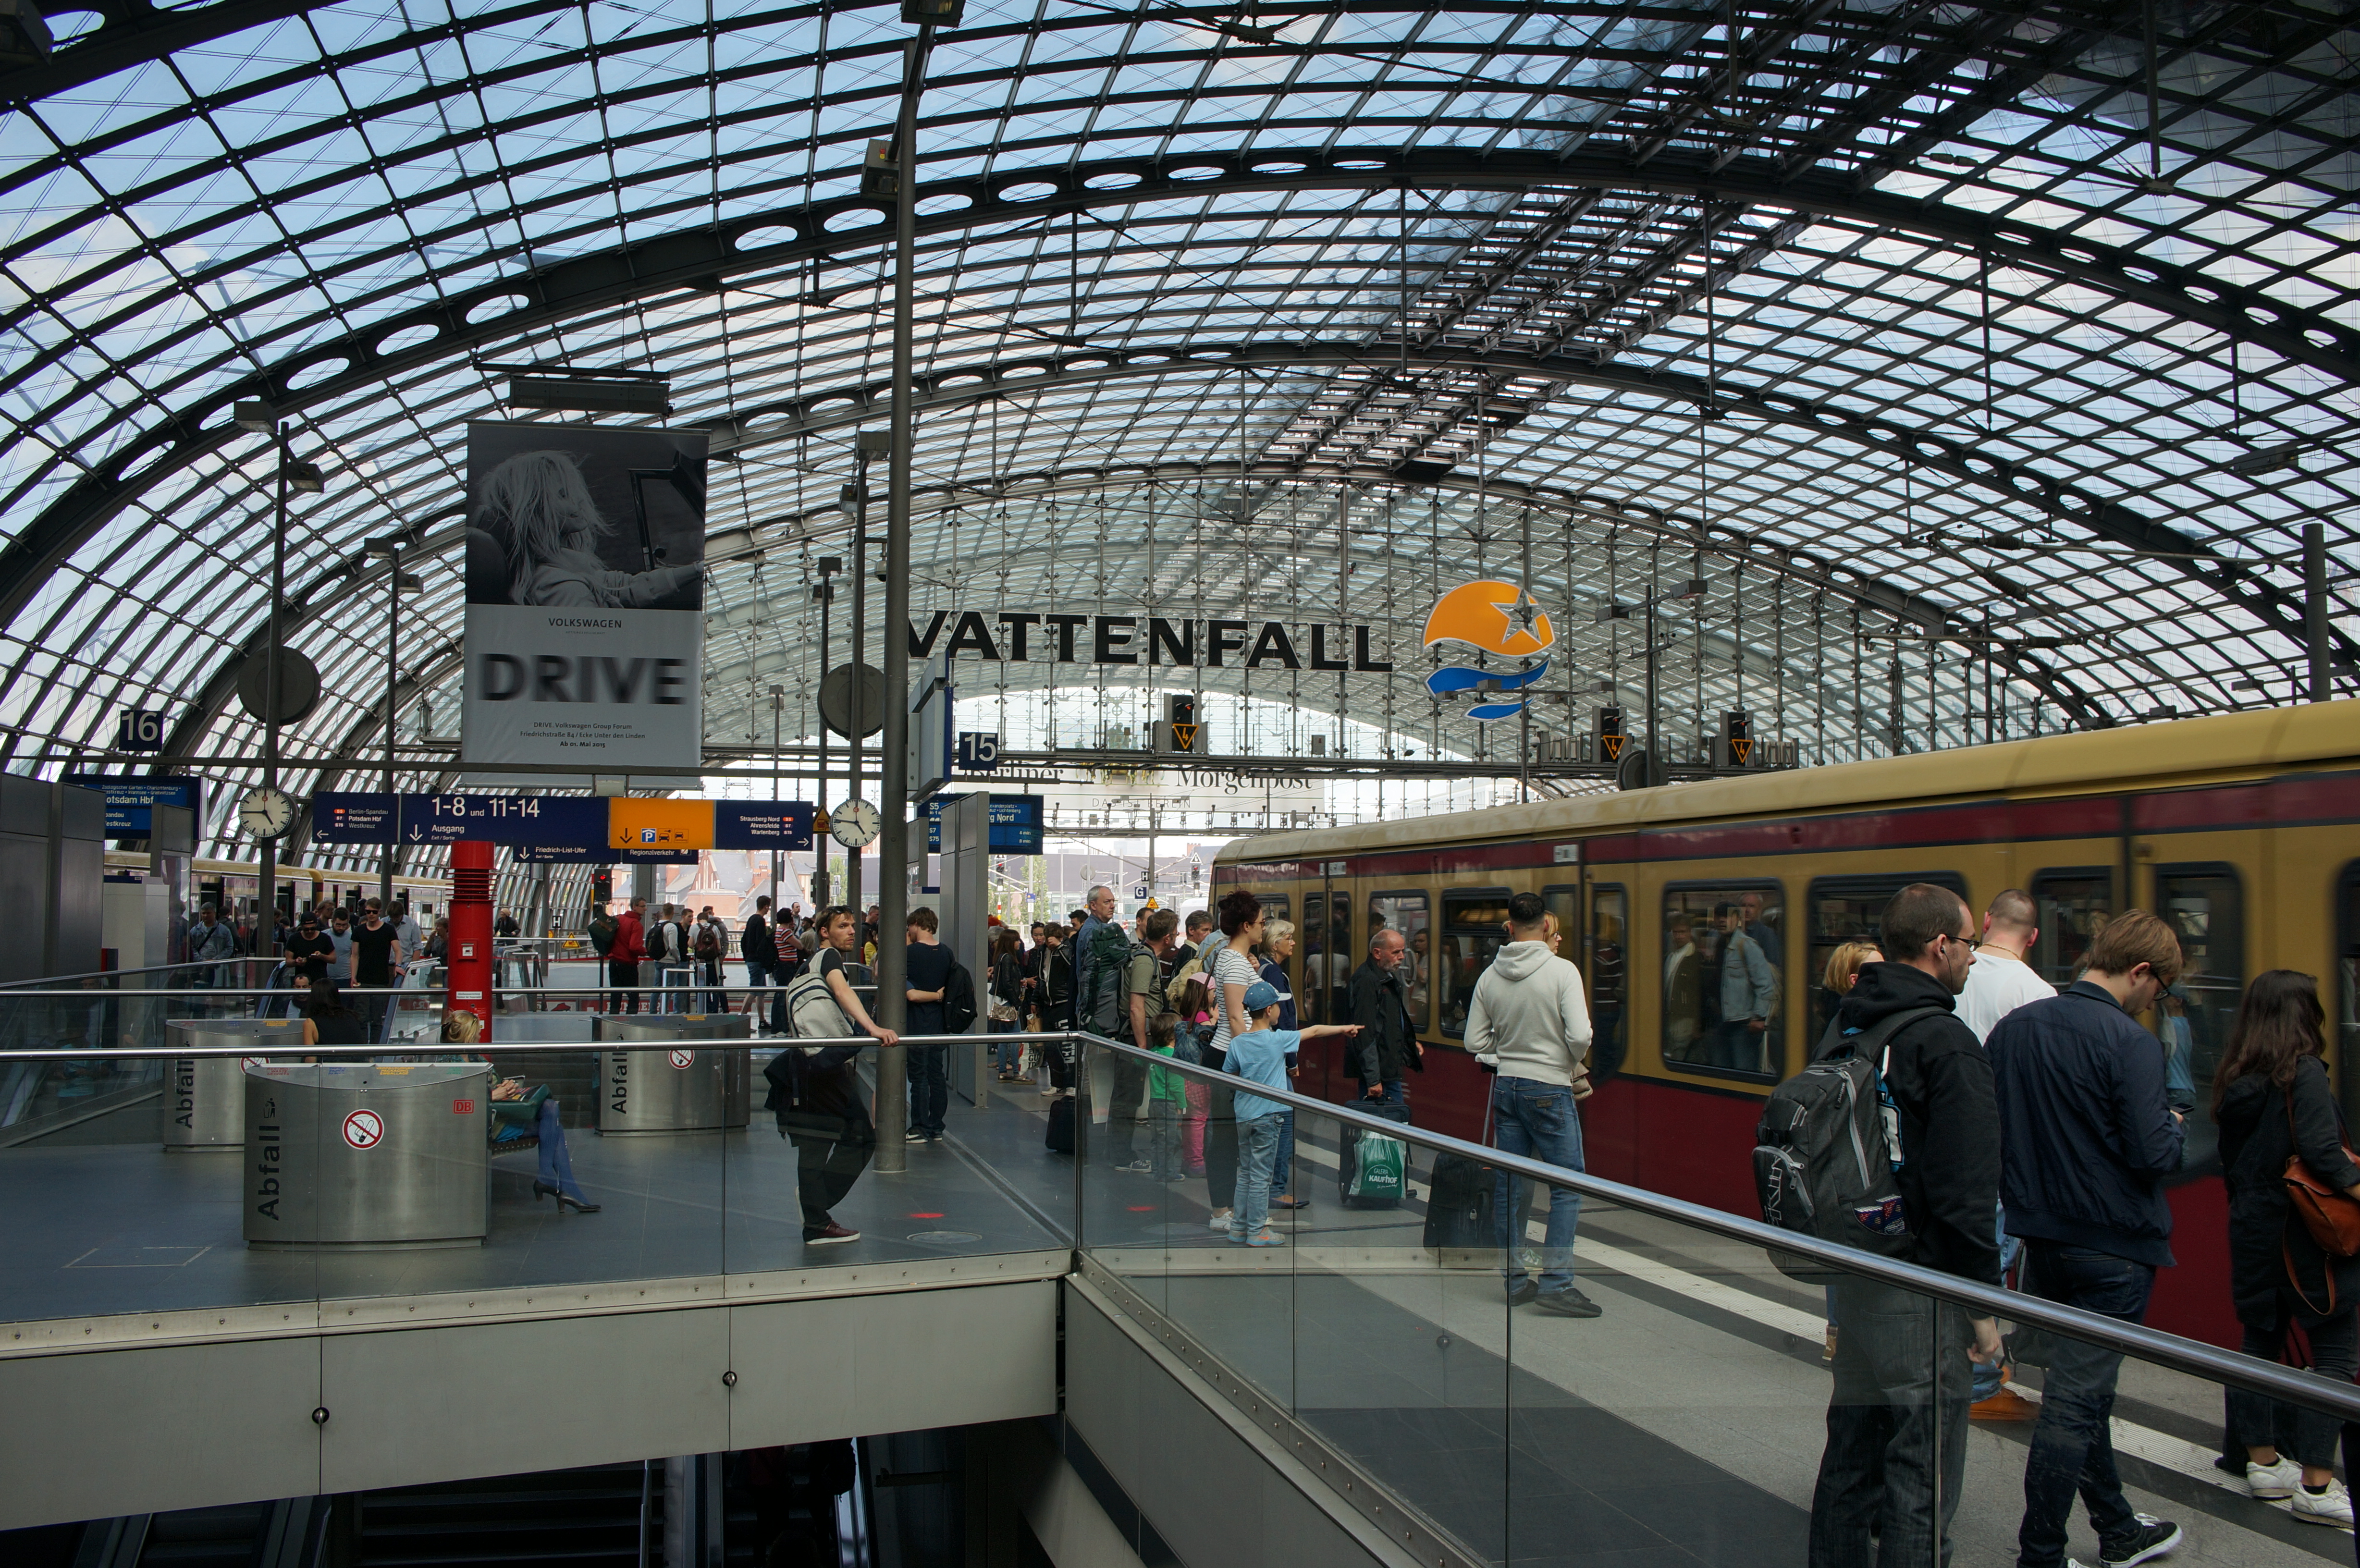
building, airport, transport, vehicle, train station, public transport, airport terminal, metro station, 2015, arena, infrastructure, germany, deutschland, berlin, sony, 20mm, nex, nex6, lenstagged, steffenzahn, sel20f28, sonye2820, shopping mall, ice rink